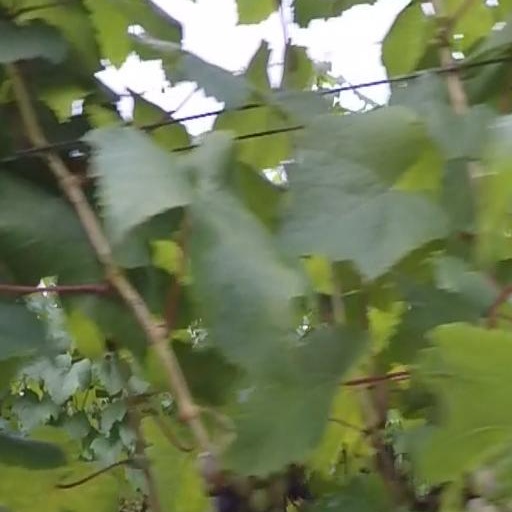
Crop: grape